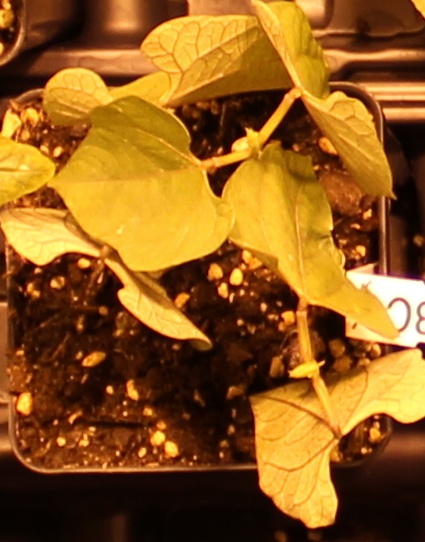
Label: Blackbean